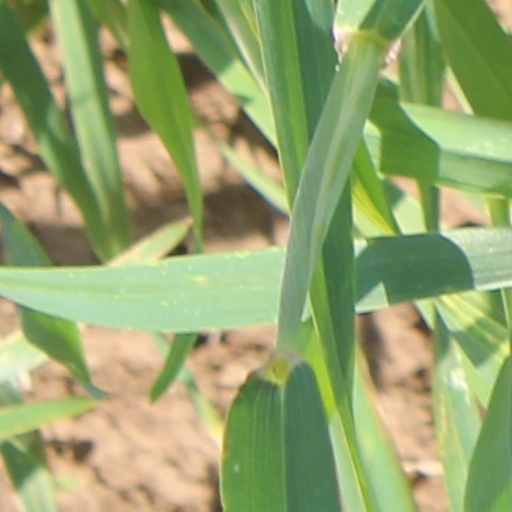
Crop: wheat